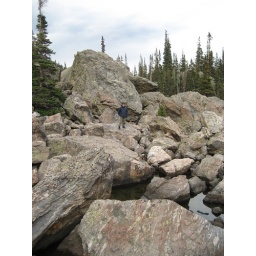
lake haiyaha in the eastern part of rocky mountain national park.